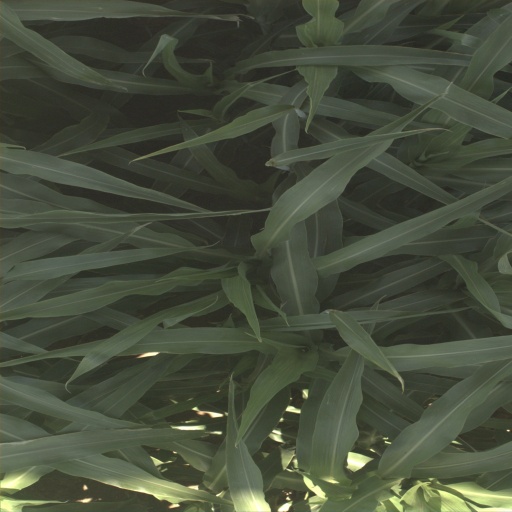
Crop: sorghum